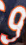
Number: 9